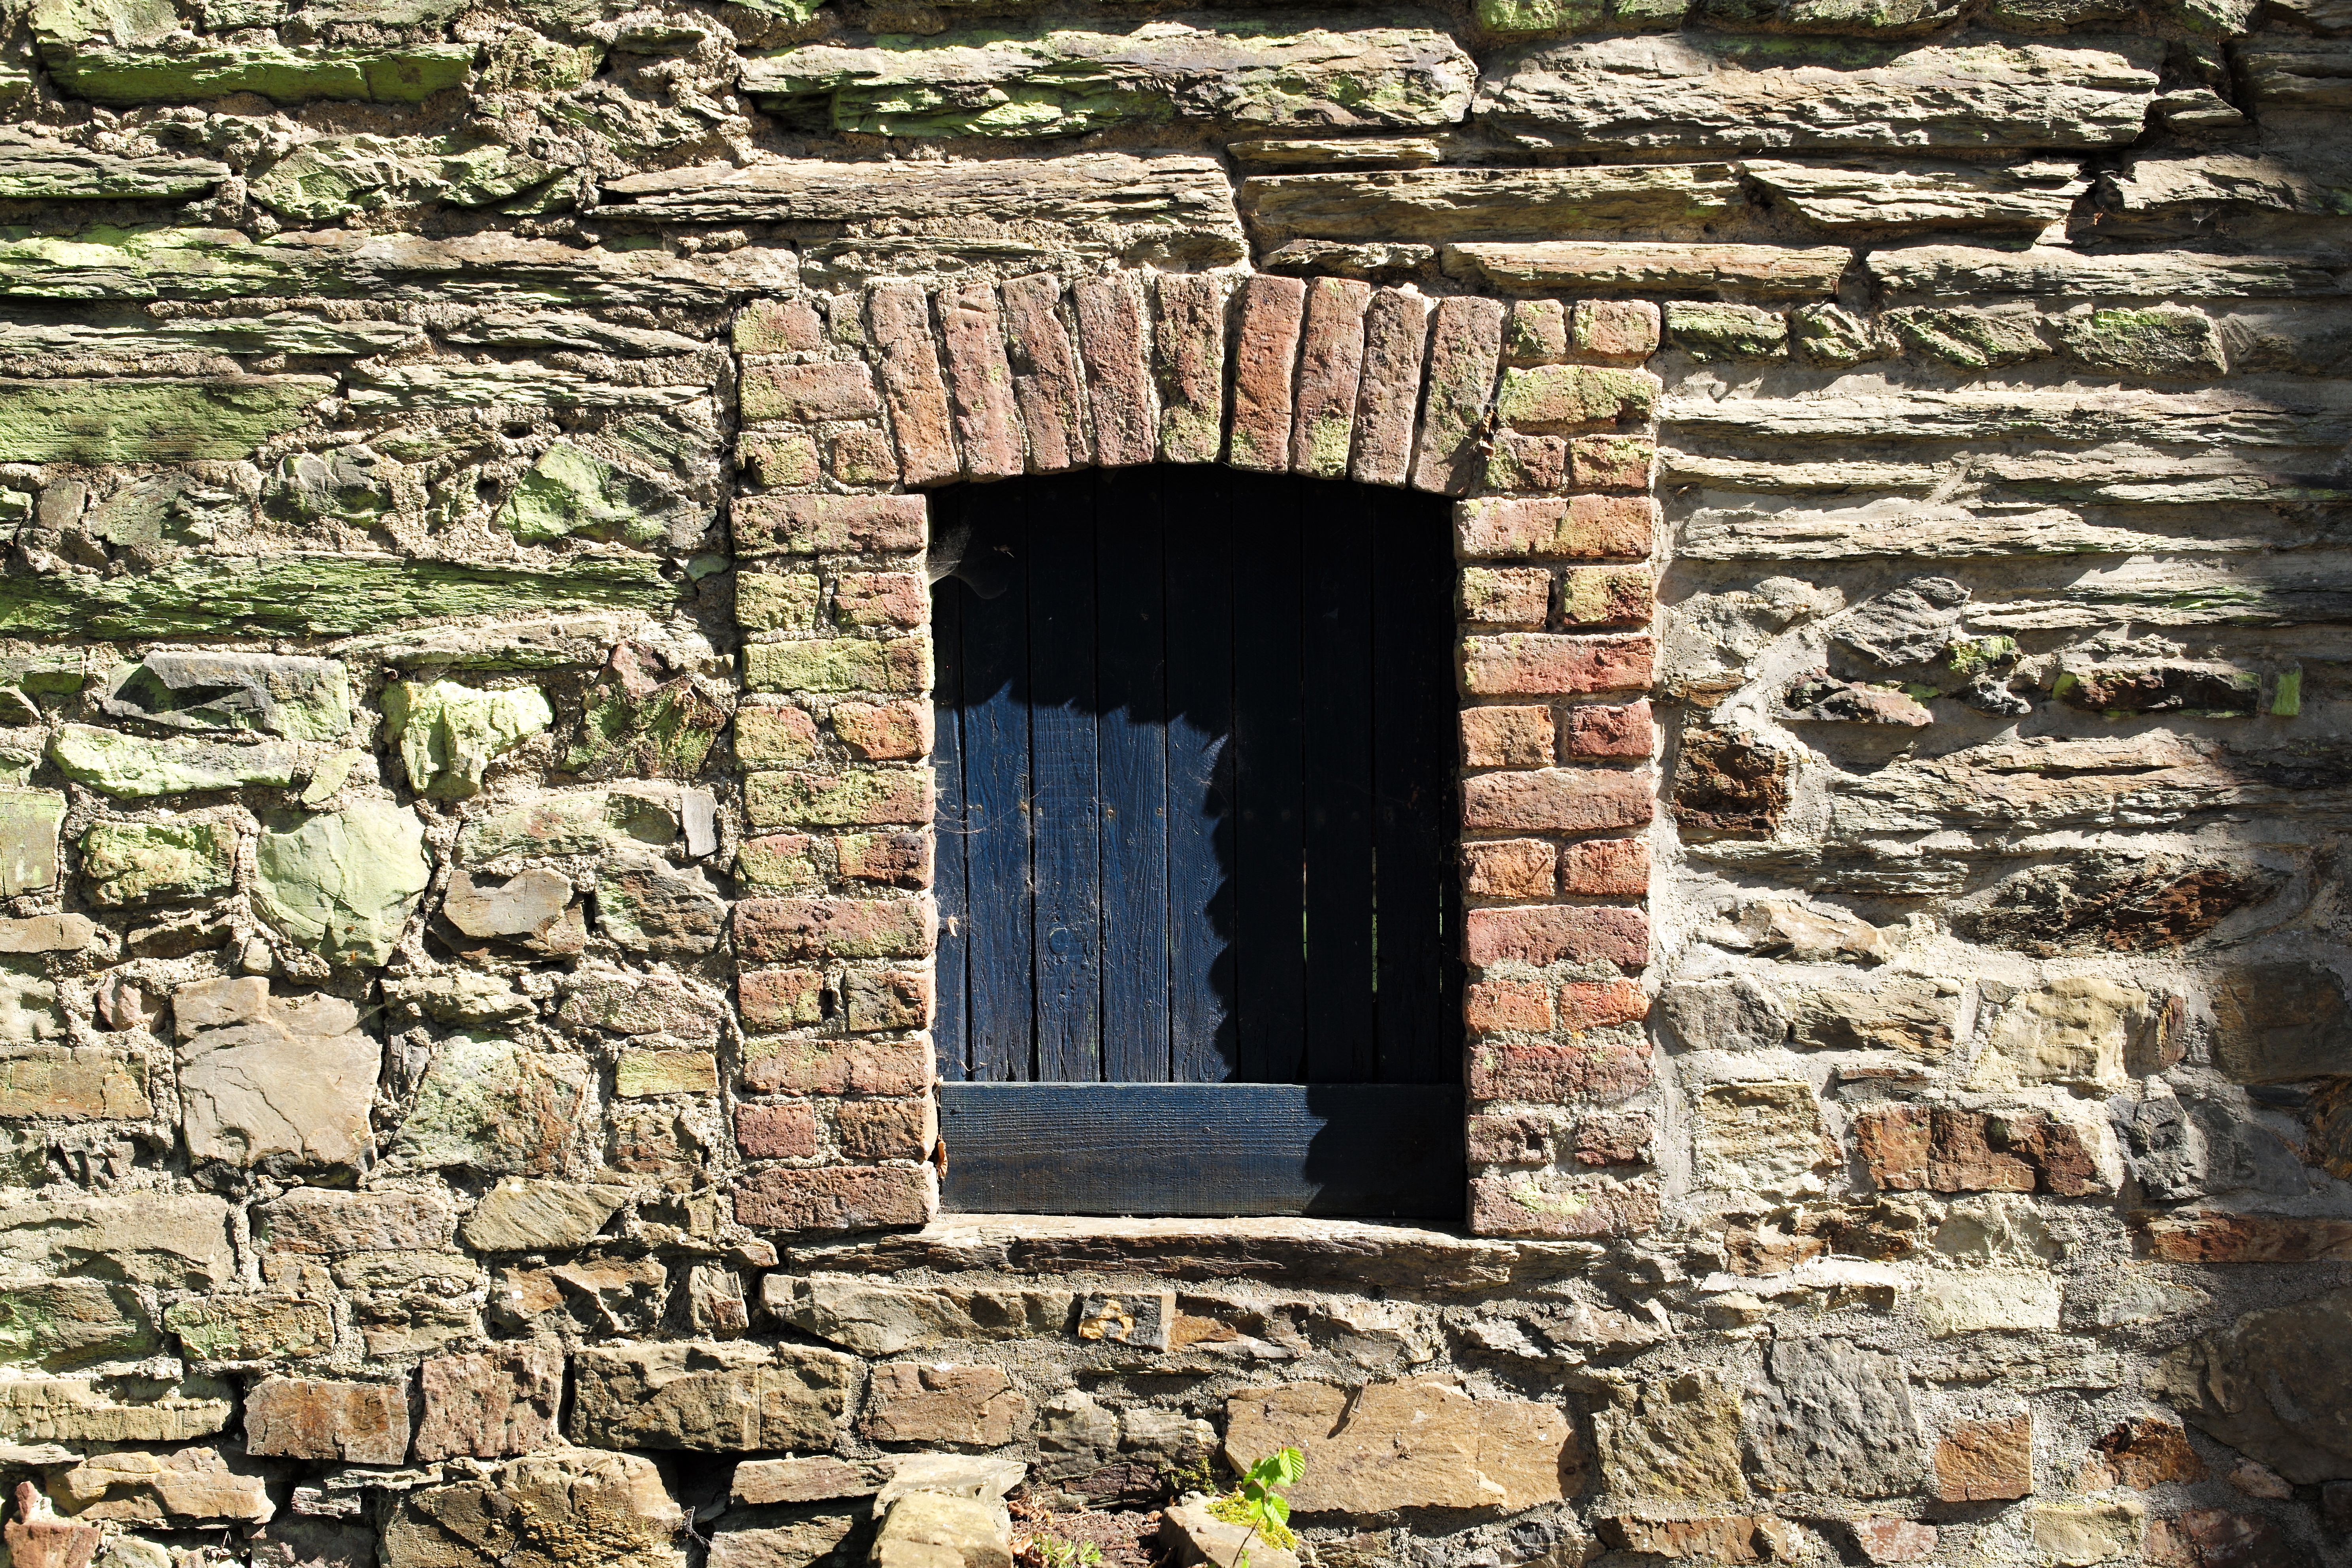
nature, rock, wood, hiking, window, old, wall, stone, travel, village, europe, spring, stone wall, brick, belgium, ruins, farmhouse, leica, ardennes, stoumont, ancient history